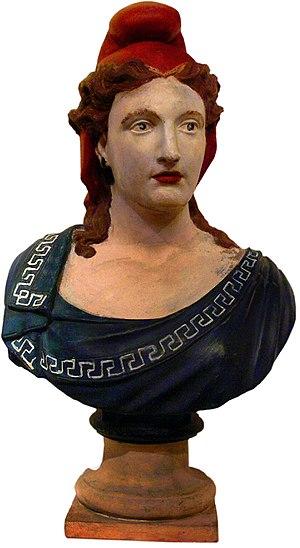
Buste ancien de Marianne (anonyme), une des multiples représentatione symboliques de la République française, exposé dans les couloirs du Sénat à Paris. Photo de F. Lamiot (own work), faite le 15 novembre 2006.
Marianne est une figure symbolique de la République française.
Le bonnet phrygien est un couvre-chef, souvent de teinte rouge, pouvant porter ou non une cocarde bleu-blanc-rouge.